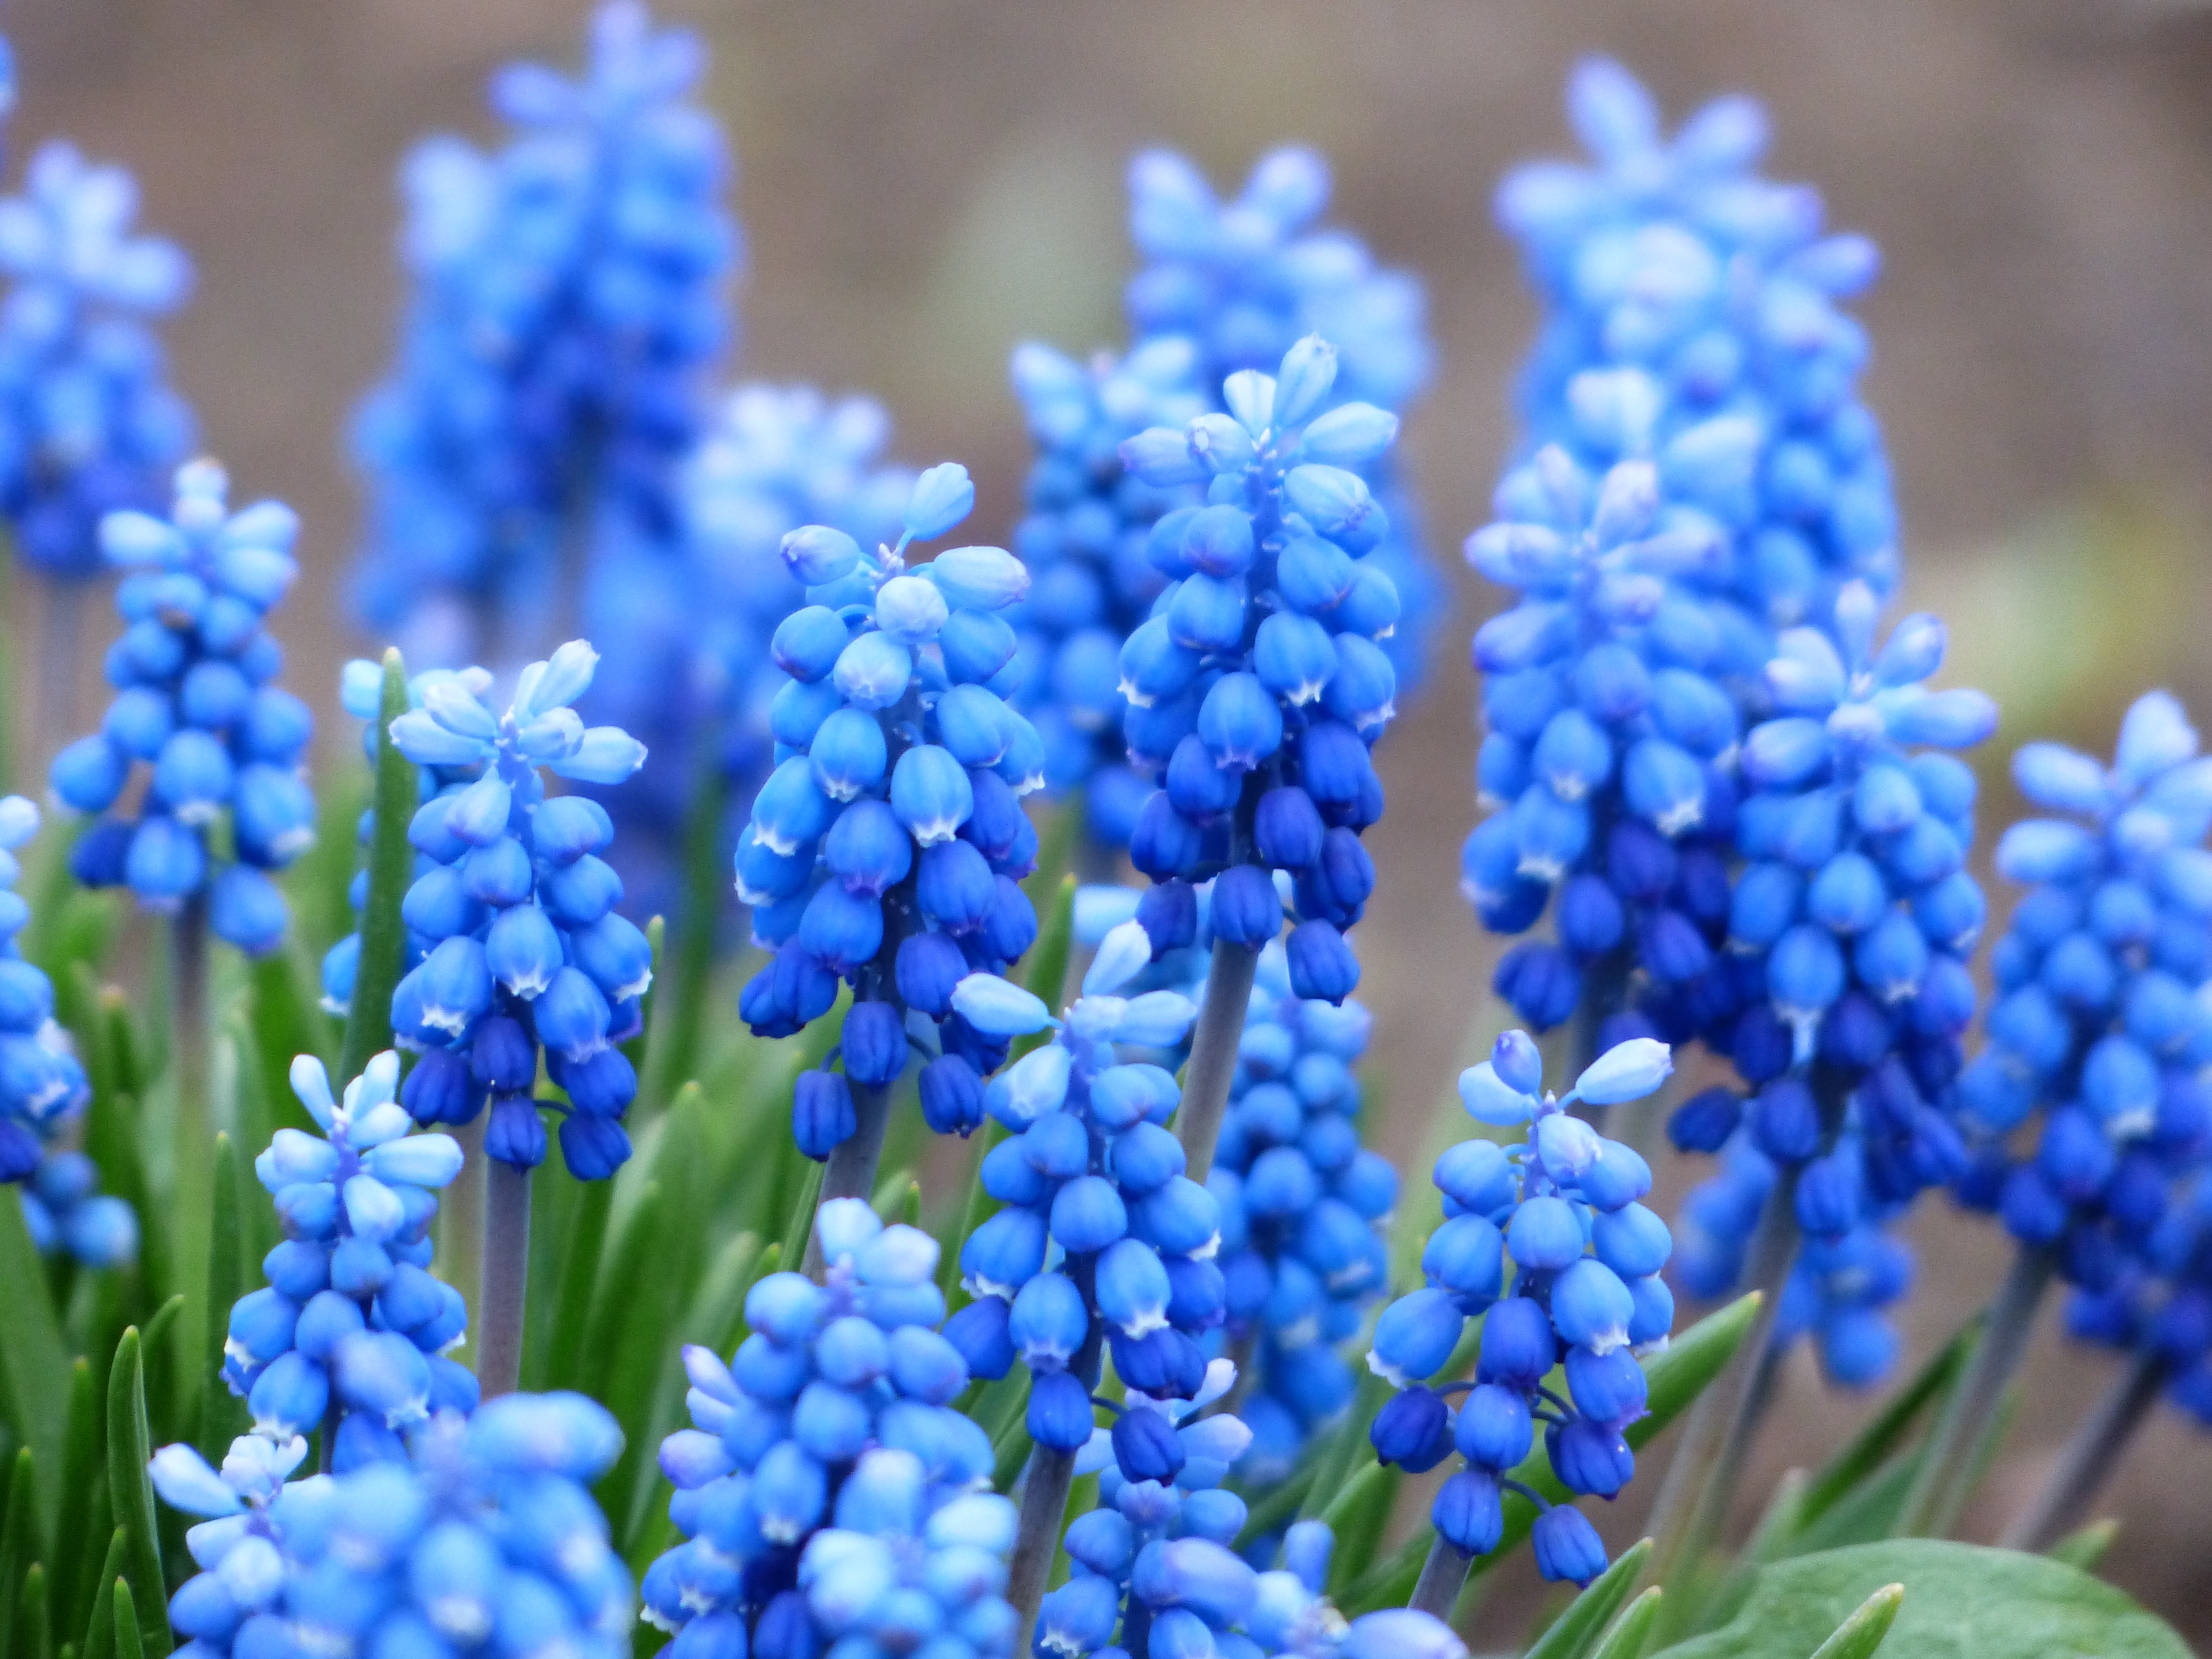
blossom, plant, flower, bloom, botany, blue, flora, plants, flowers, shrub, beauty, bluebonnet, hyacinth, lupin, macro photography, flowering plant, land plant